Perejaume

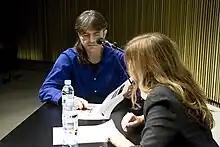
Perejaume being interviewed at MACBA

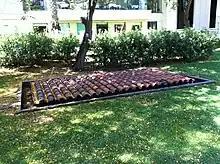
"Teulada", 1988–1990, Perejaume's work at the sculpture garden next to the Fundació Joan Miró

Pere Jaume Borrell i Guinart, known as Perejaume, (born in 1957 in Sant Pol de Mar, Catalonia) is a Spanish contemporary artist.